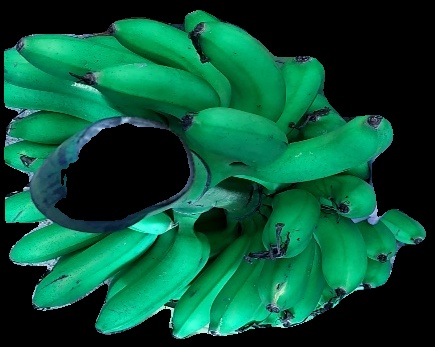
Variety: rasbale
Grade: grade1